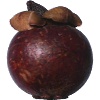
Label: mangostan